Side/Walk/Shuttle

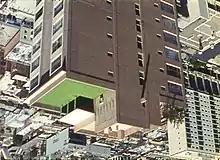
In "Side/Walk/Shuttle", the urban landscape is shown from unusual and disorienting perspectives.

The film's images are composed of 25 shots, with an average duration of around 90 seconds. The film shows the San Francisco cityscape as seen from an elevator moving up and down. The views use a variety of extreme camera angles, often featuring upside-down, sideways, or overhead shots. The film's sound track fades between scenes such as a takeout food counter, a man singing to himself, and crowd noises.